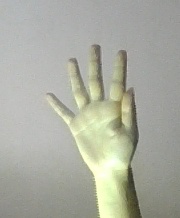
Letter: sheen